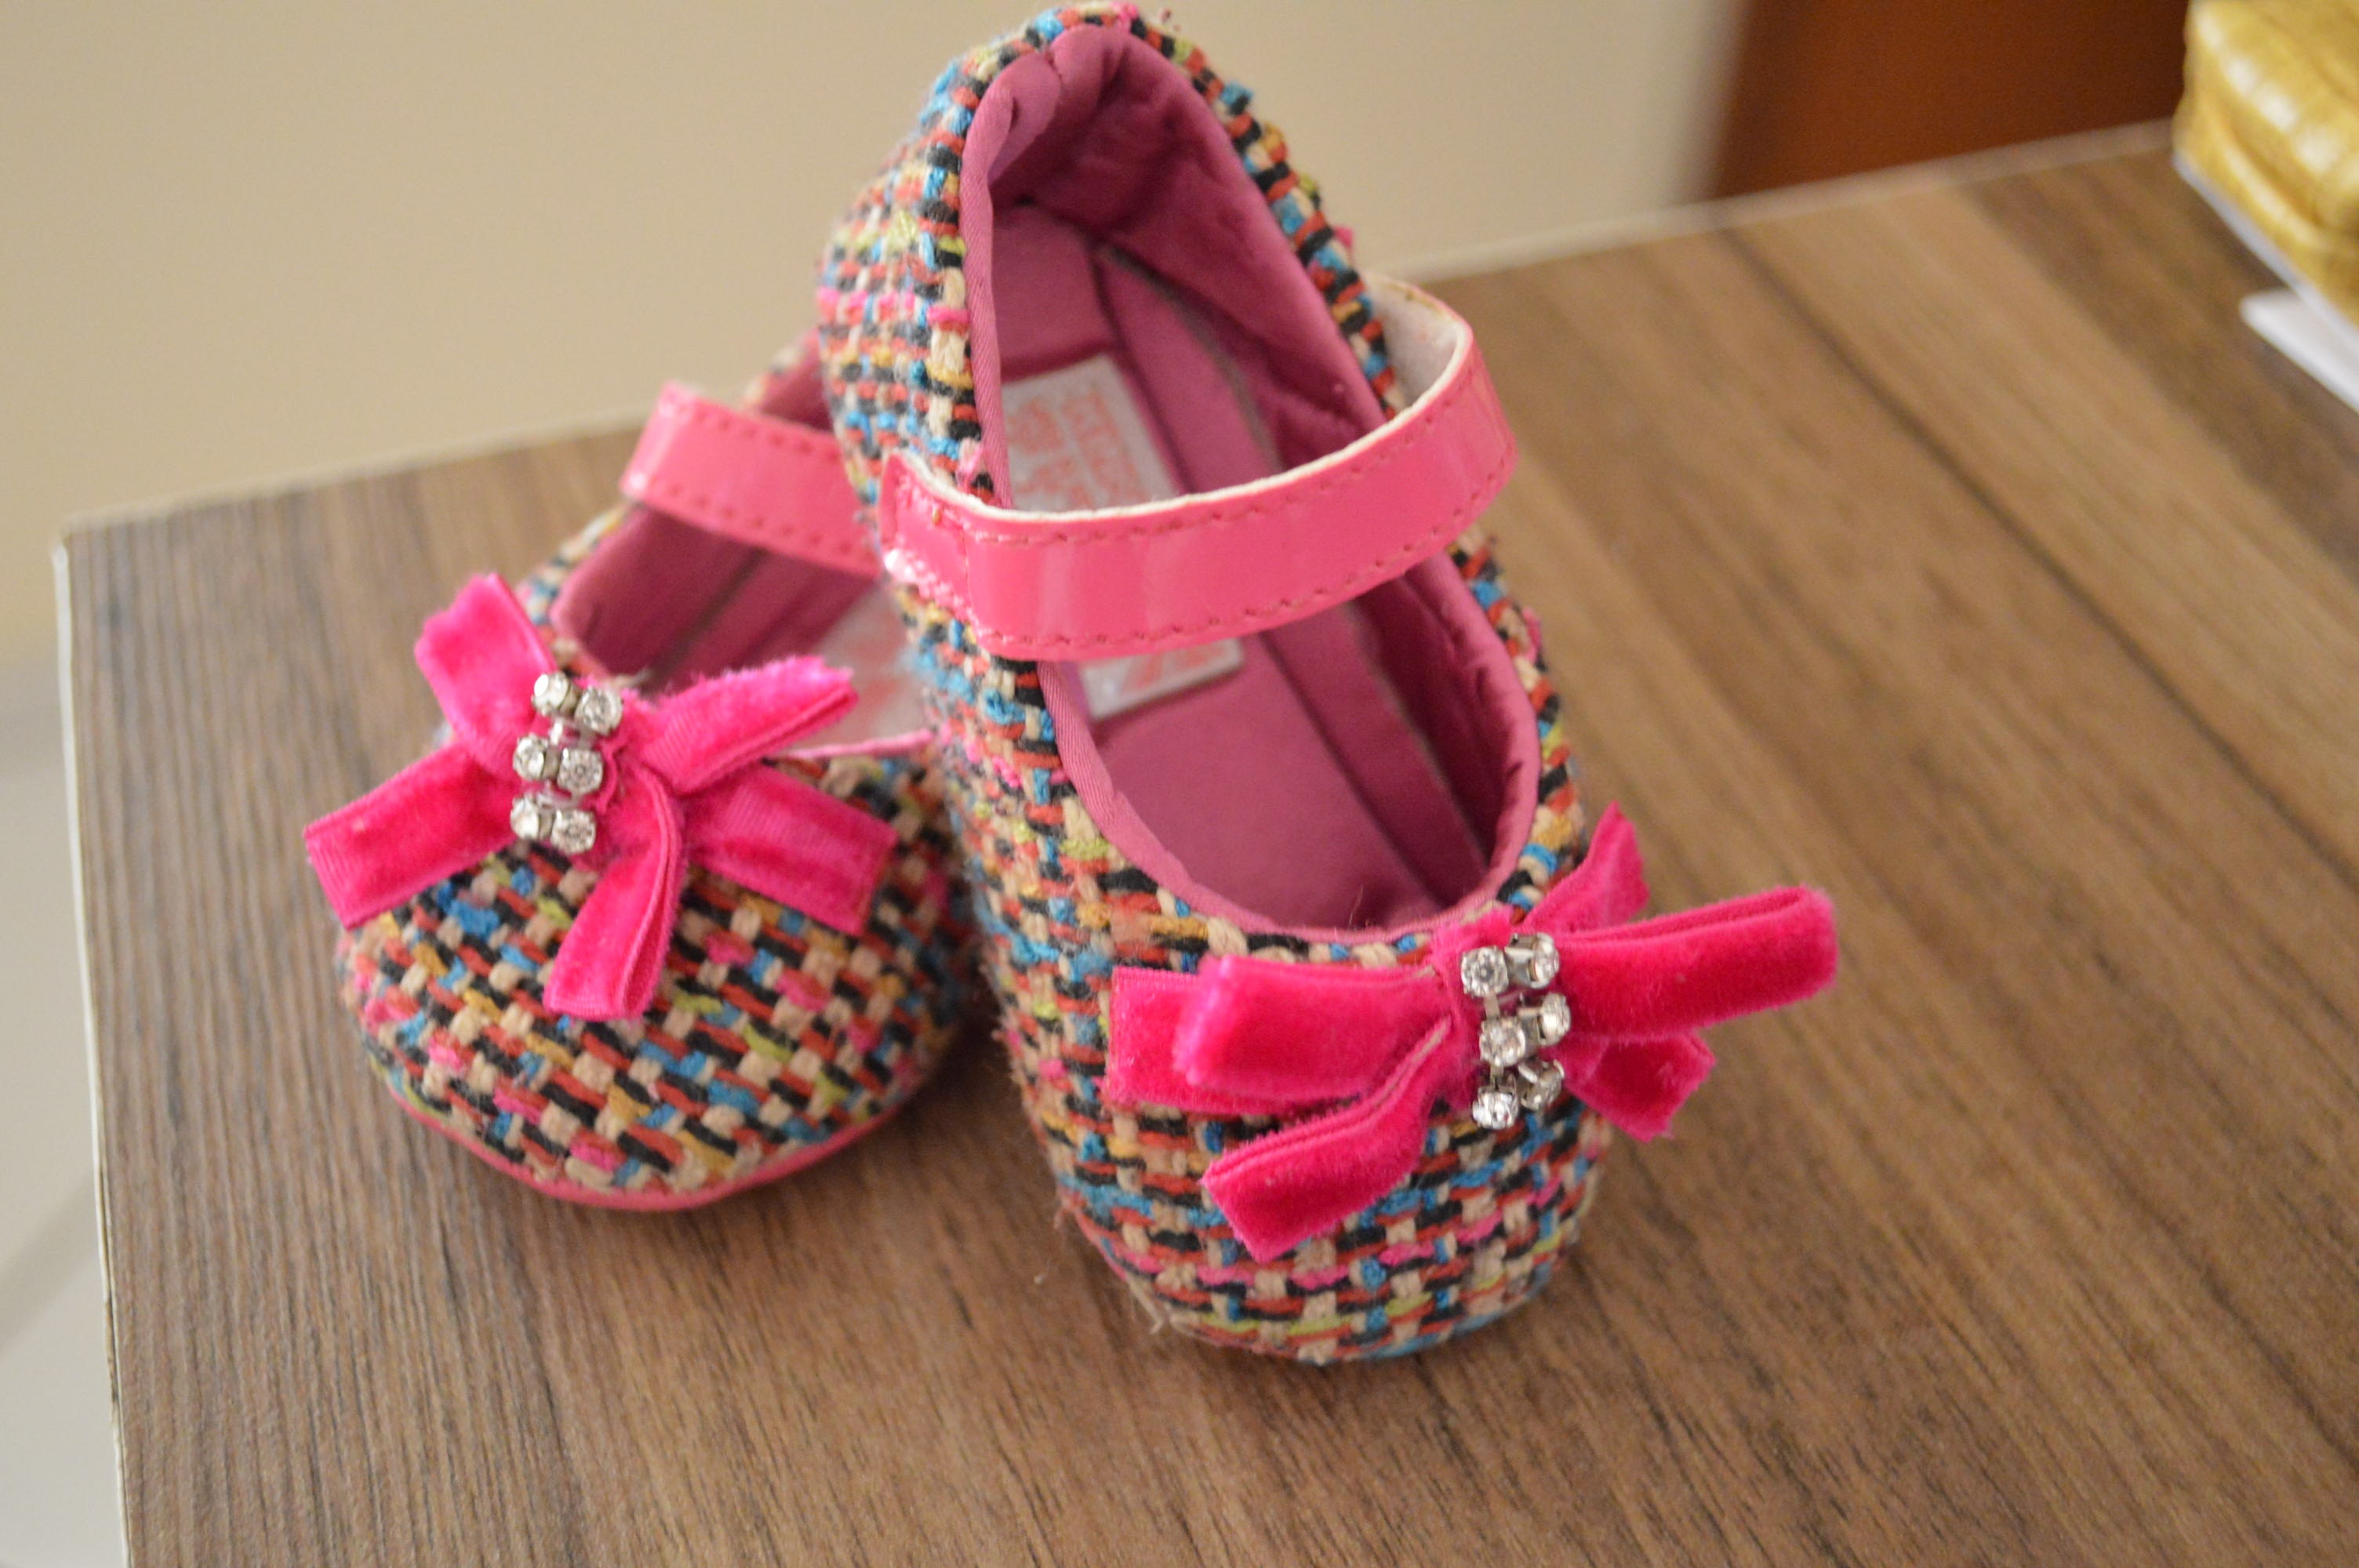
shoe, girl, female, leg, love, pattern, small, child, pink, baby, childhood, pregnancy, motherhood, maternity, family, art, footwear, clothes, expecting, outdoor shoe